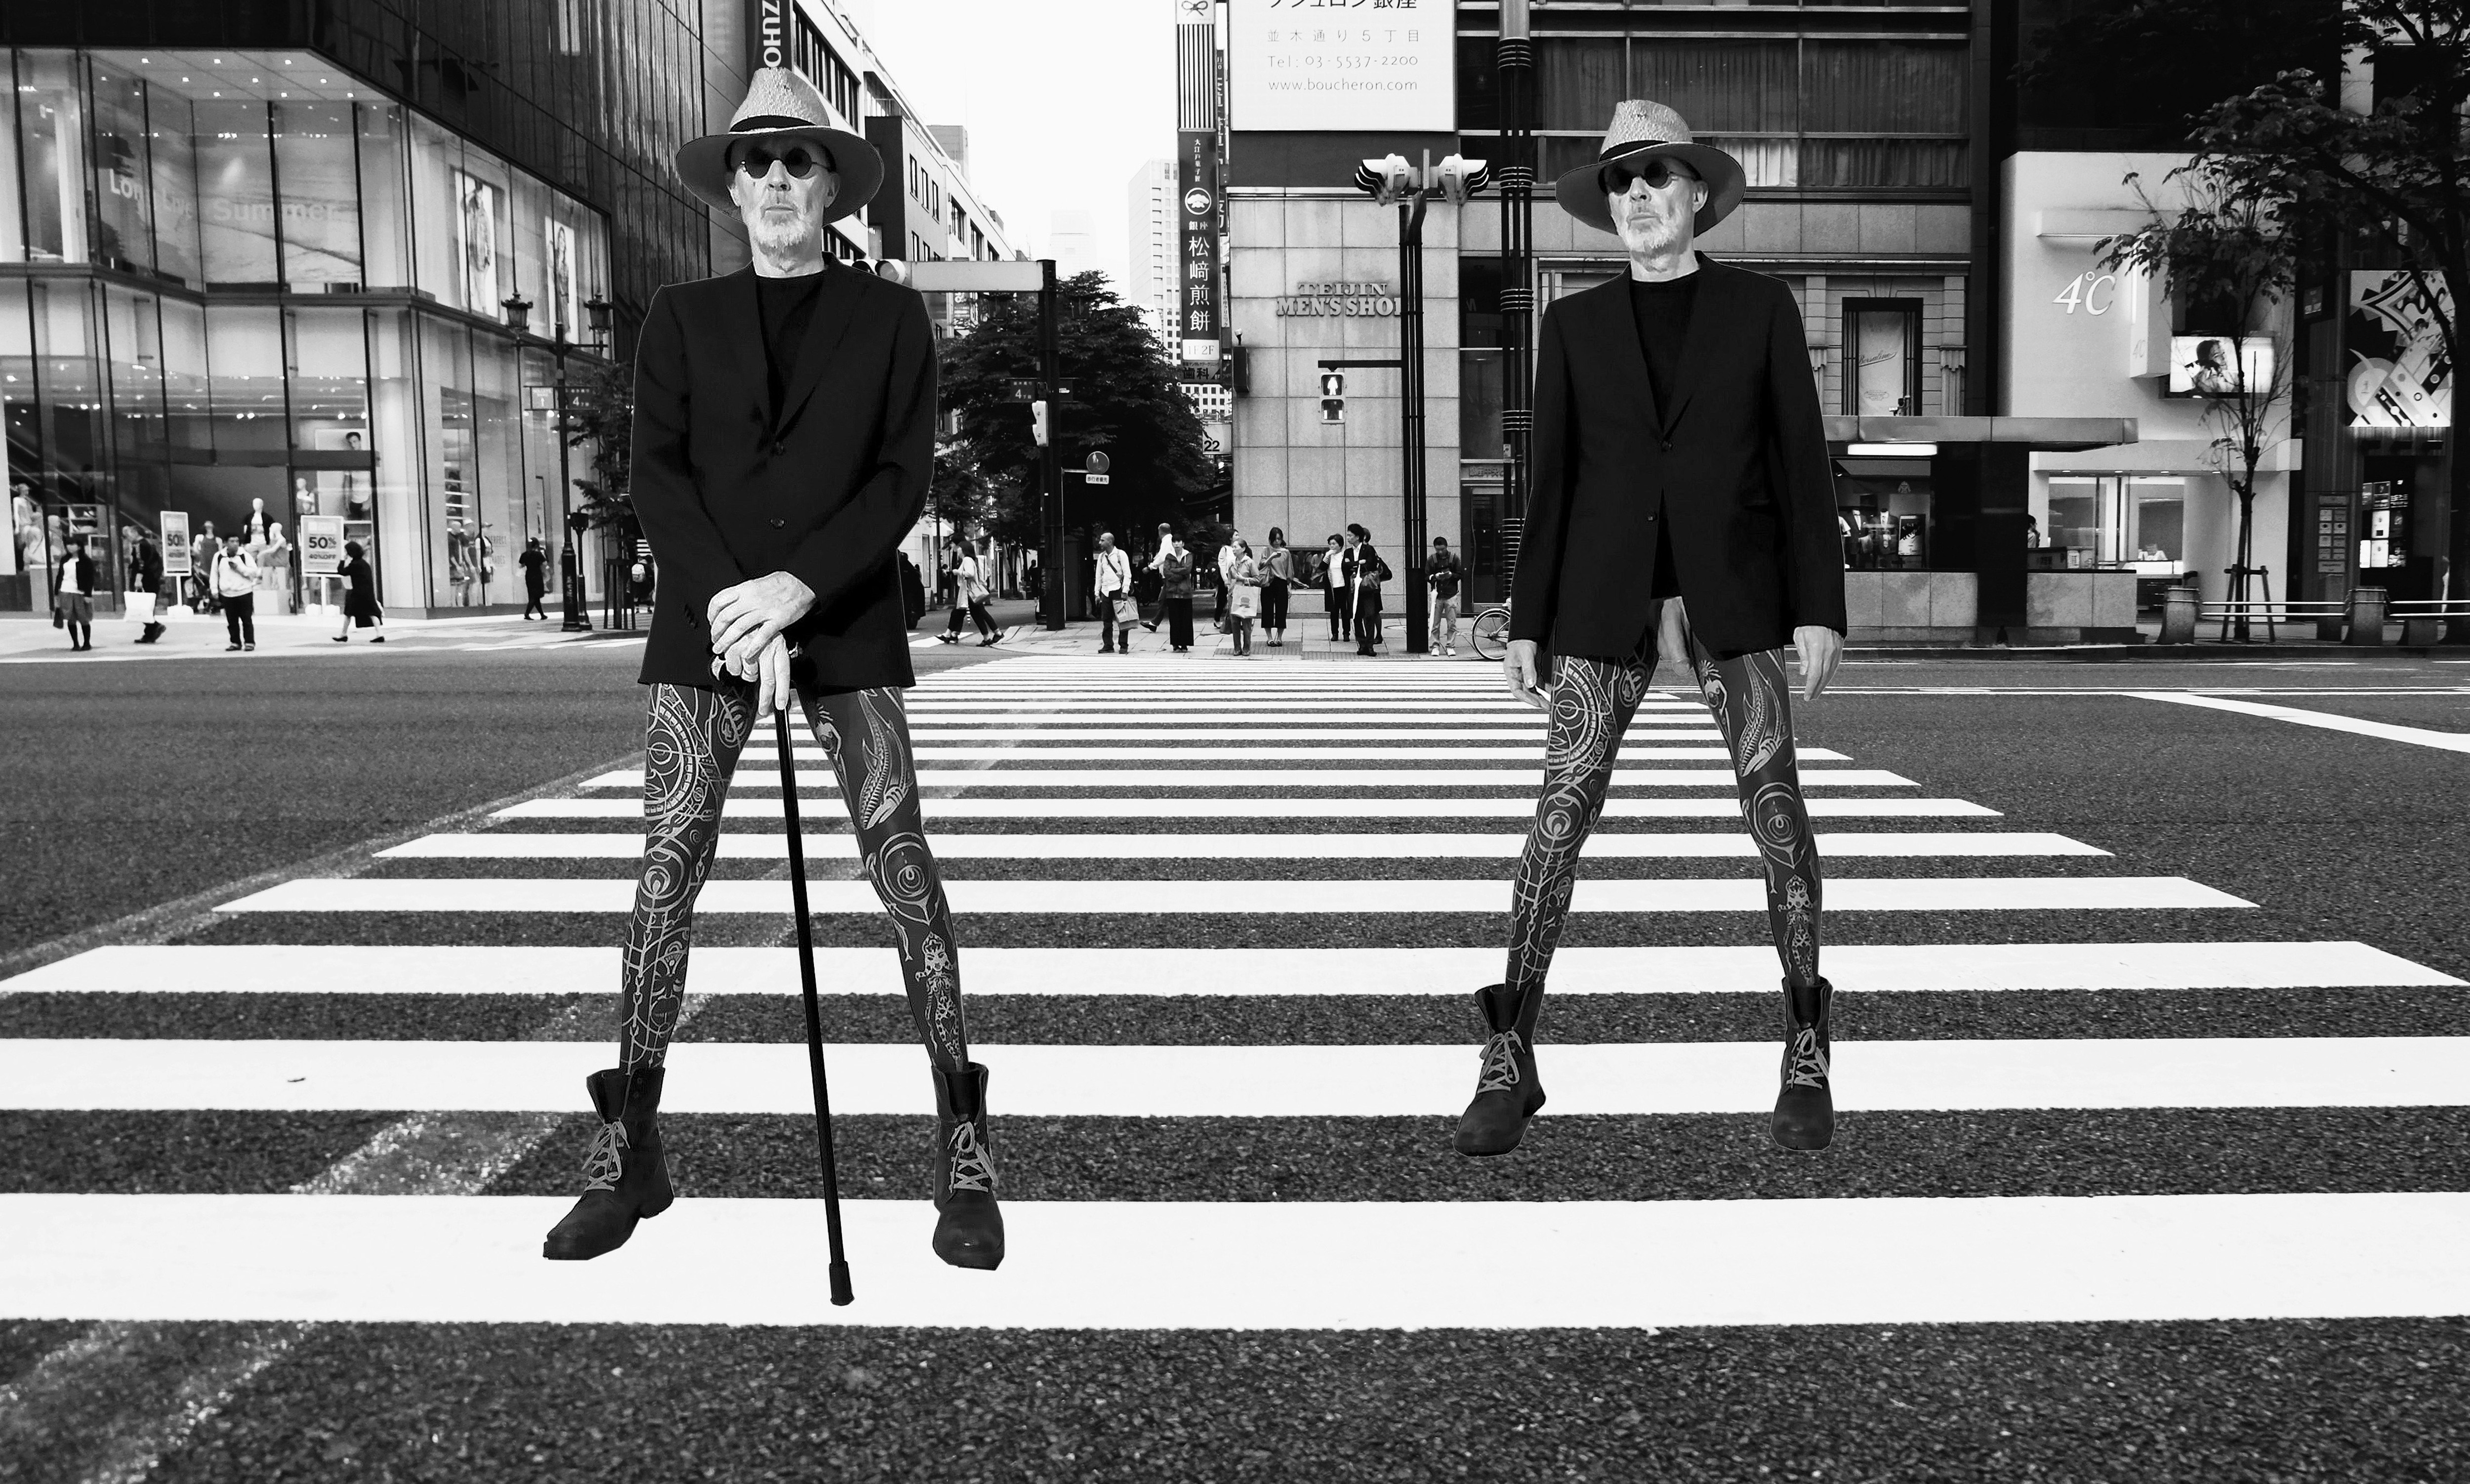
black, maori, tattoo, art, arts, tradition, indigenous, wildstyle, bodypainting, painting, ritual, ink, needle, pain, blood, nude in public, public posing, mask, fine art, dancer, legs, man, naked, nude, nude man, naked man, penis, balls, testicles, masculine, male, macho, people, group, couple, erotic, sexy, body, culture, painter, body painting, clothing, fashion, footwear, eyewear, leggings, muscle, waist, knee, street fashion, shoe, thigh, fashion accessory, hip, style, sunglasses, hipster, suit, hat, glasses, beard, gay, lesbian, transgender, lgbt, lgbtq, queer, subway, underground, door, pavement, architecture, window, hurry, monochrome, black and white, city, downtown, town, rushhour, london, regent street, road, avenue, crowd, composing, walking stick, pedestrians, zebra crossing, pedestrian crosswalk, crosswalk, boulevard, highway, leg, pedestrian crossing, street, trousers, infrastructure, urban area, standing, human leg, photograph, outerwear, white, monochrome photography, road surface, pedestrian, line, asphalt, lane, pattern, photography, shadow, jacket, walking, sidewalk, snapshot, boot, thoroughfare, nonbuilding structure